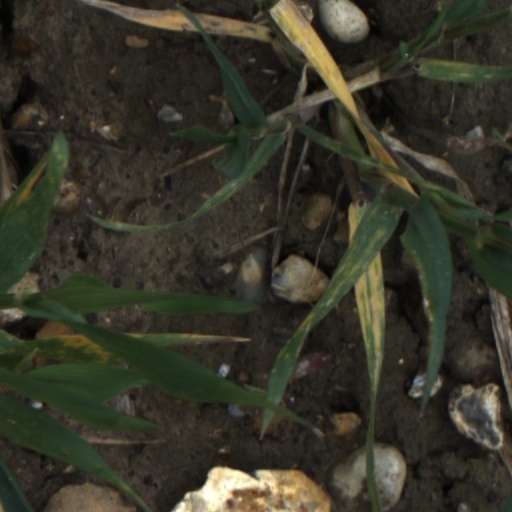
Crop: wheat